Thomas Malet

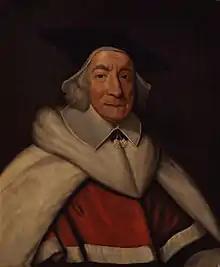
Portrait by unknown artist, 1661, in the National Portrait Gallery in London

Sir Thomas Malet (1582–1665) was an English judge and politician who sat in the House of Commons between 1614 and 1628. He was Solicitor general to Queen Henrietta Maria.